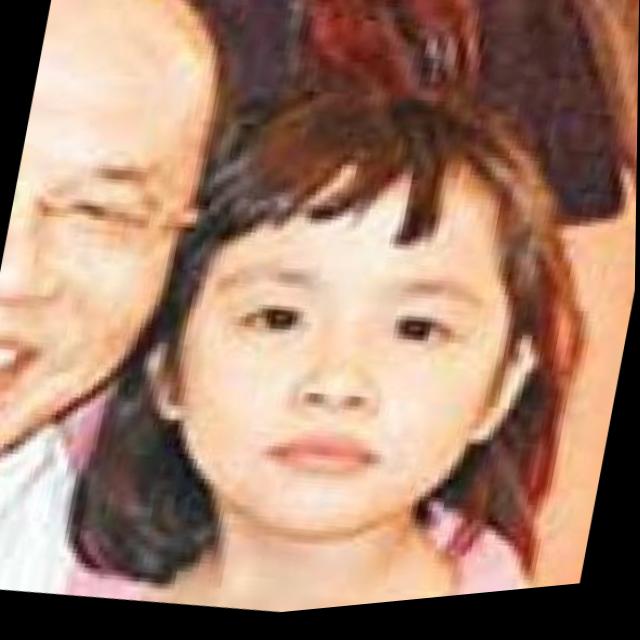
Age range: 0-12